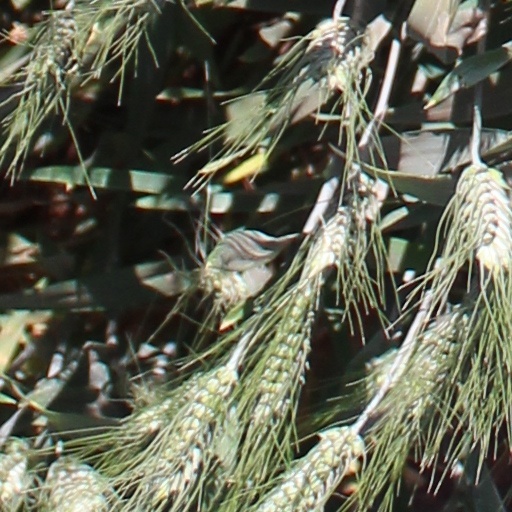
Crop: wheat